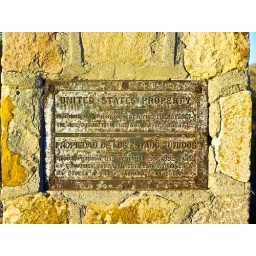
steel plate sign built in the dam wall